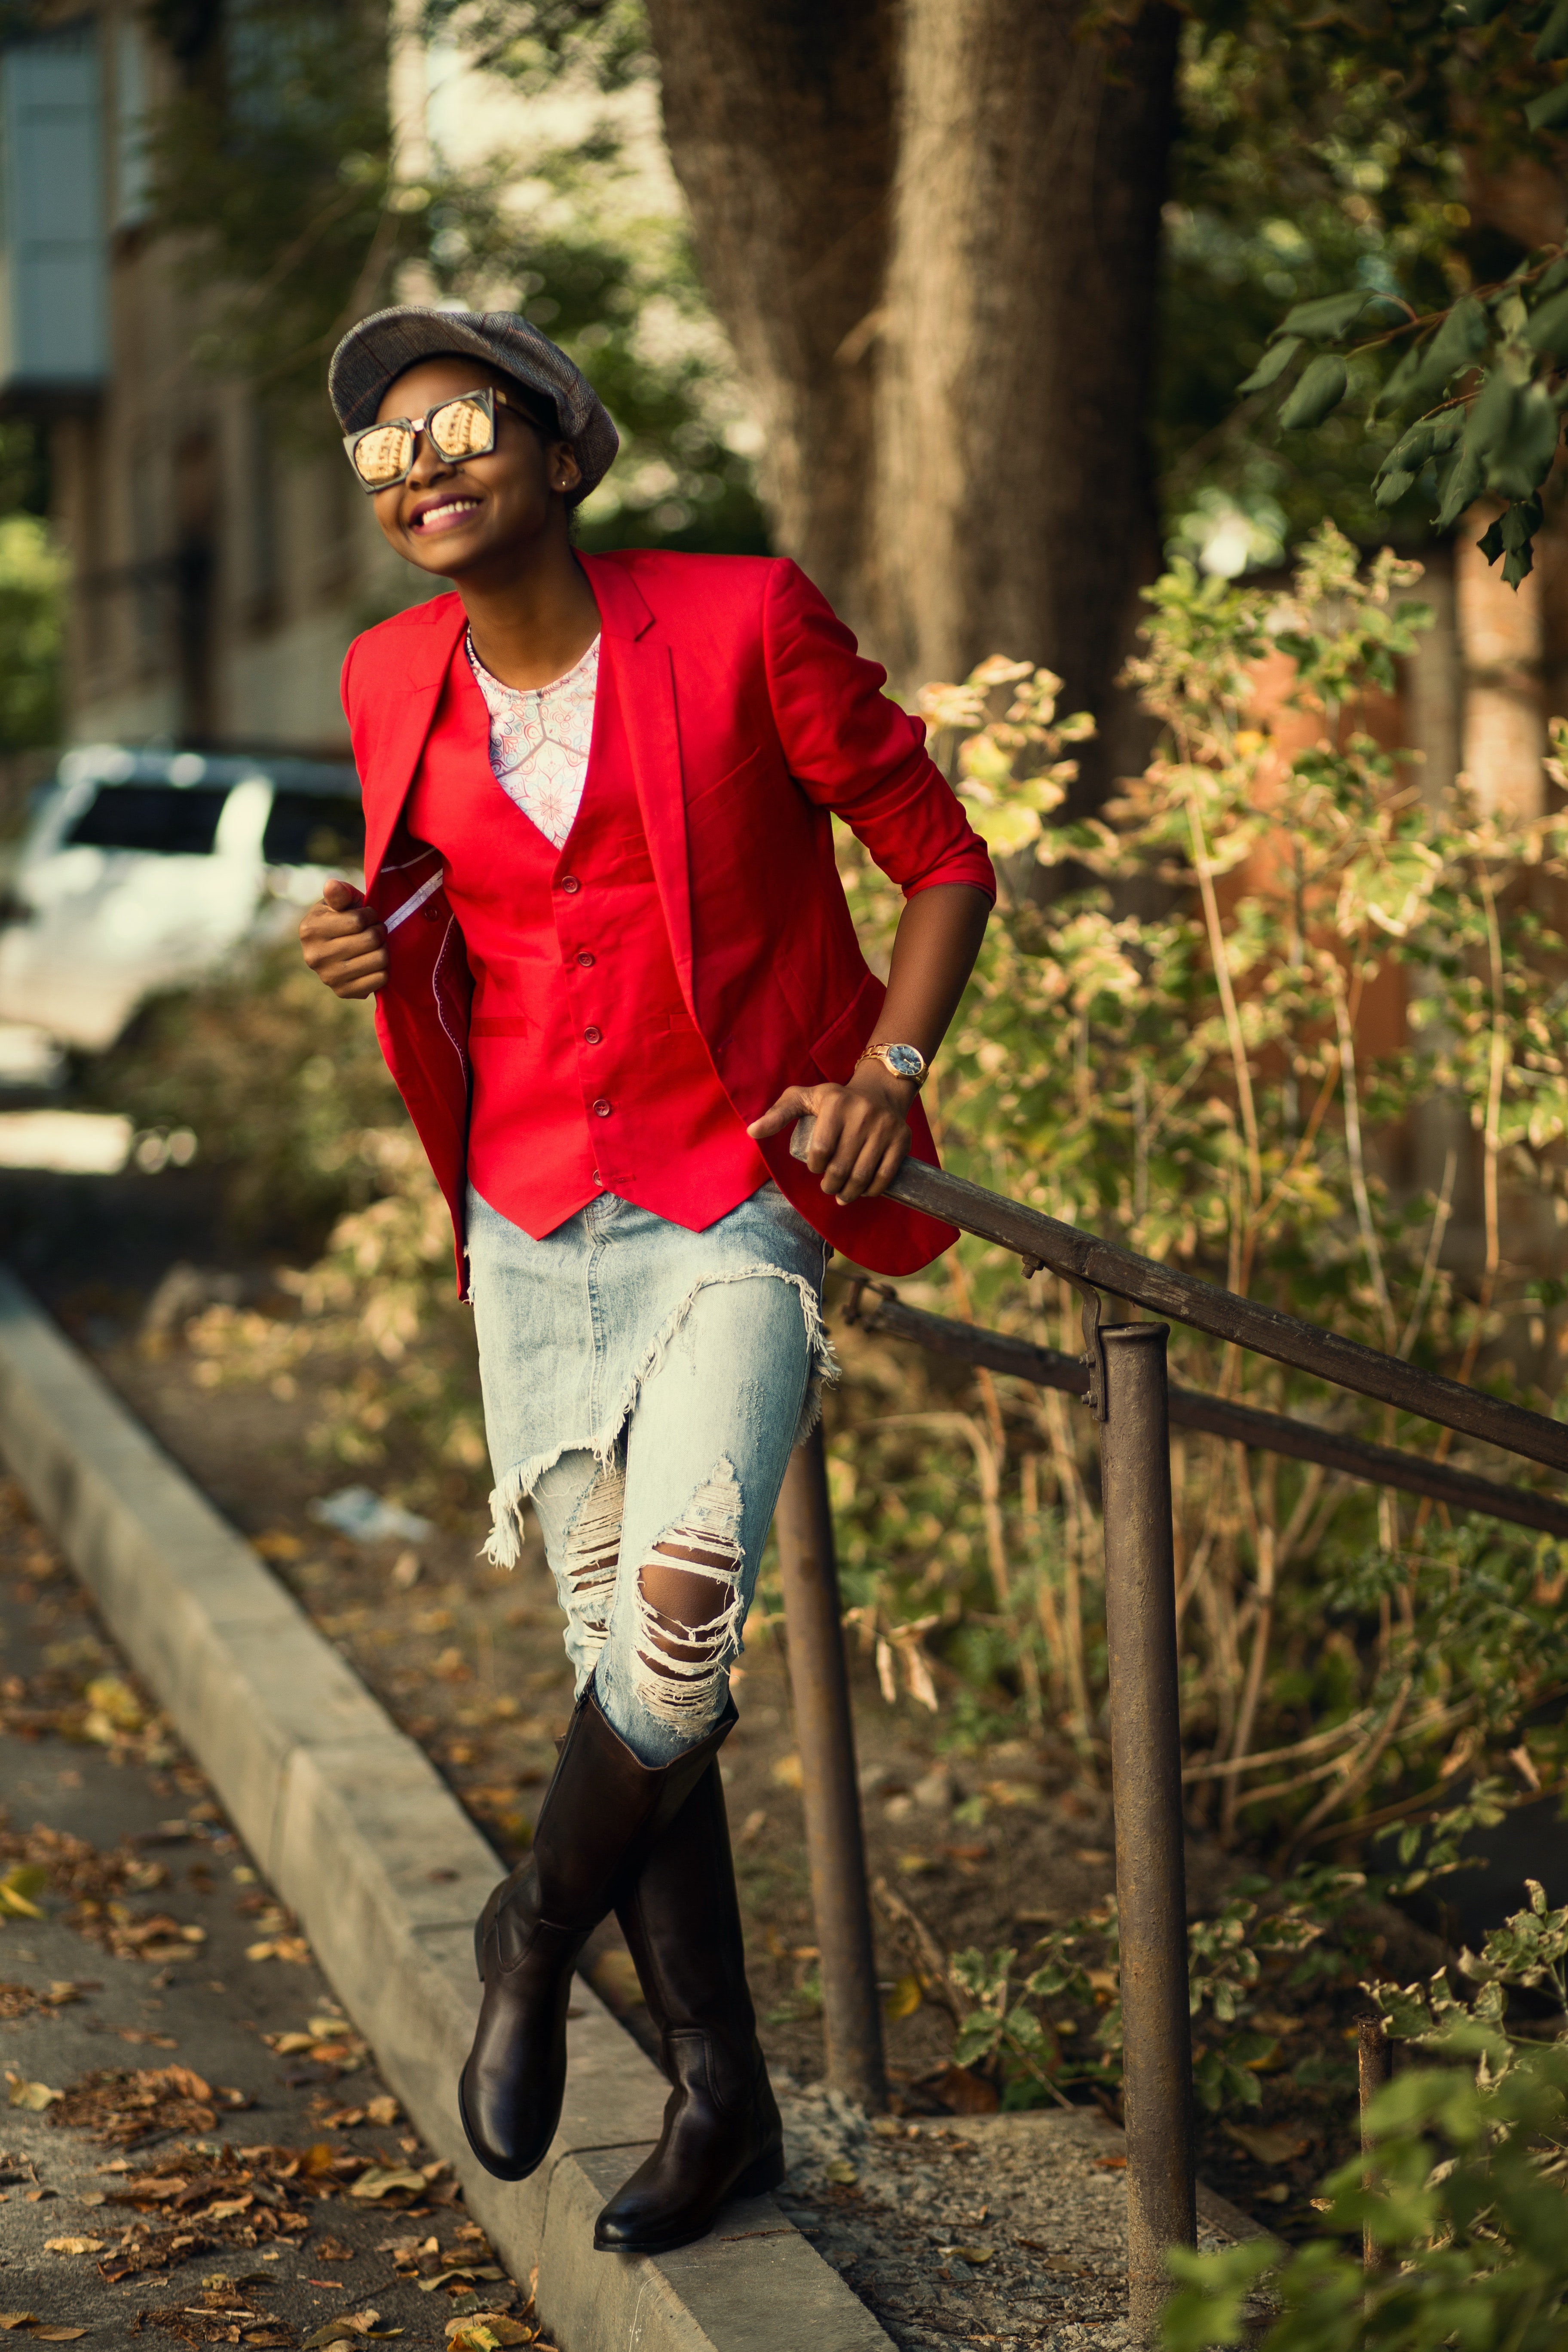
red, clothing, jeans, tree, girl, outerwear, fashion, tights, plant, autumn, denim, shorts, trousers, shoe